Dos Hermanos Bridge

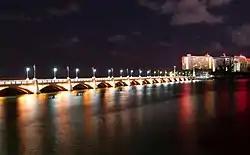
The bridge at night in 2012

The Dos Hermanos Bridge (Spanish: "Puente Dos Hermanos") is a bridge in San Juan, the capital municipality of Puerto Rico. Crossing over the Condado Lagoon, it connects the district of Condado in the barrio of Santurce with the land entrance to San Juan Islet, which is where the historic quarter of Old San Juan is located. The bridge was designed and built by brothers Hernand and Sosthenes Behn, opening in May 22, 1910.